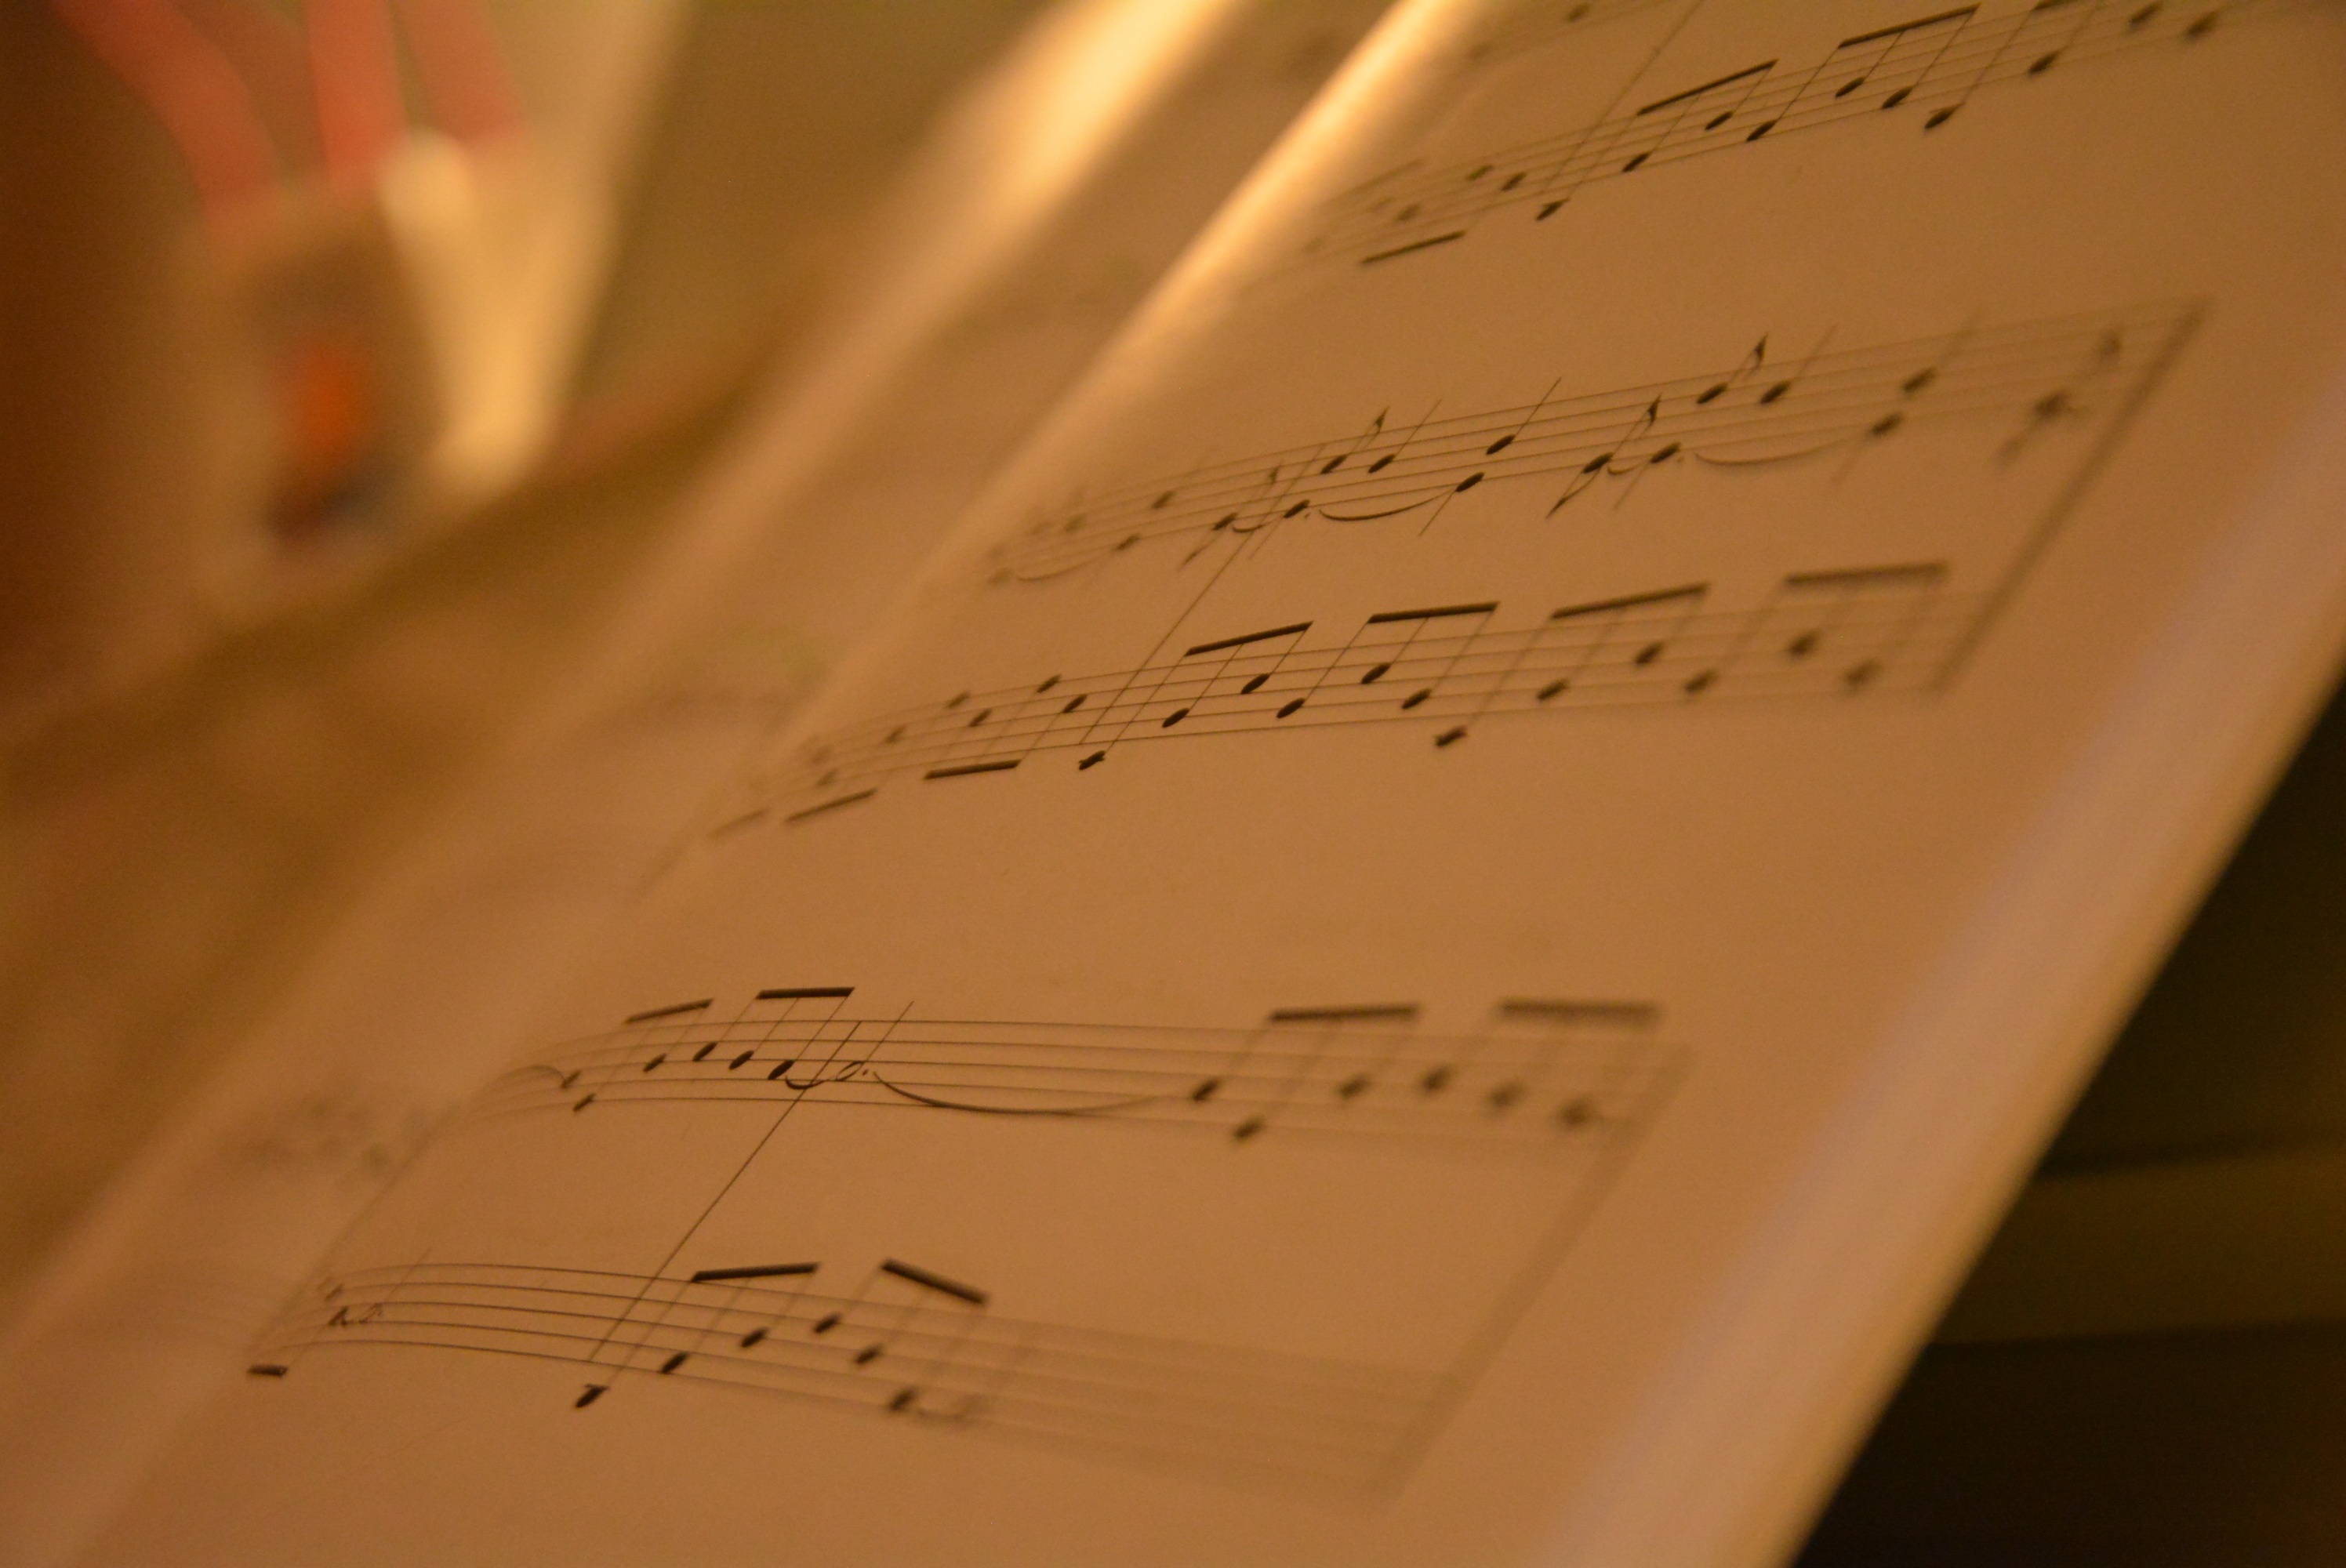
writing, hand, tree, snow, winter, music, light, sky, woman, warm, concert, foliage, line, green, lantern, piano, flame, fire, heat, radio, burn, close up, advent, aesthetic, font, leaves, art, sketch, drawing, text, handwriting, blaze, piece, hell, nice, pretty, calligraphy, linde, s, malvaceae, shape, wintry, light green, greenish, fr hlingsanfang, play piano, mallow, dark green, winter drive, spark fire, tilia, tilioideae, lime plant, lipovina, tilia cordata, winter linde, stone linde, piano spielerin